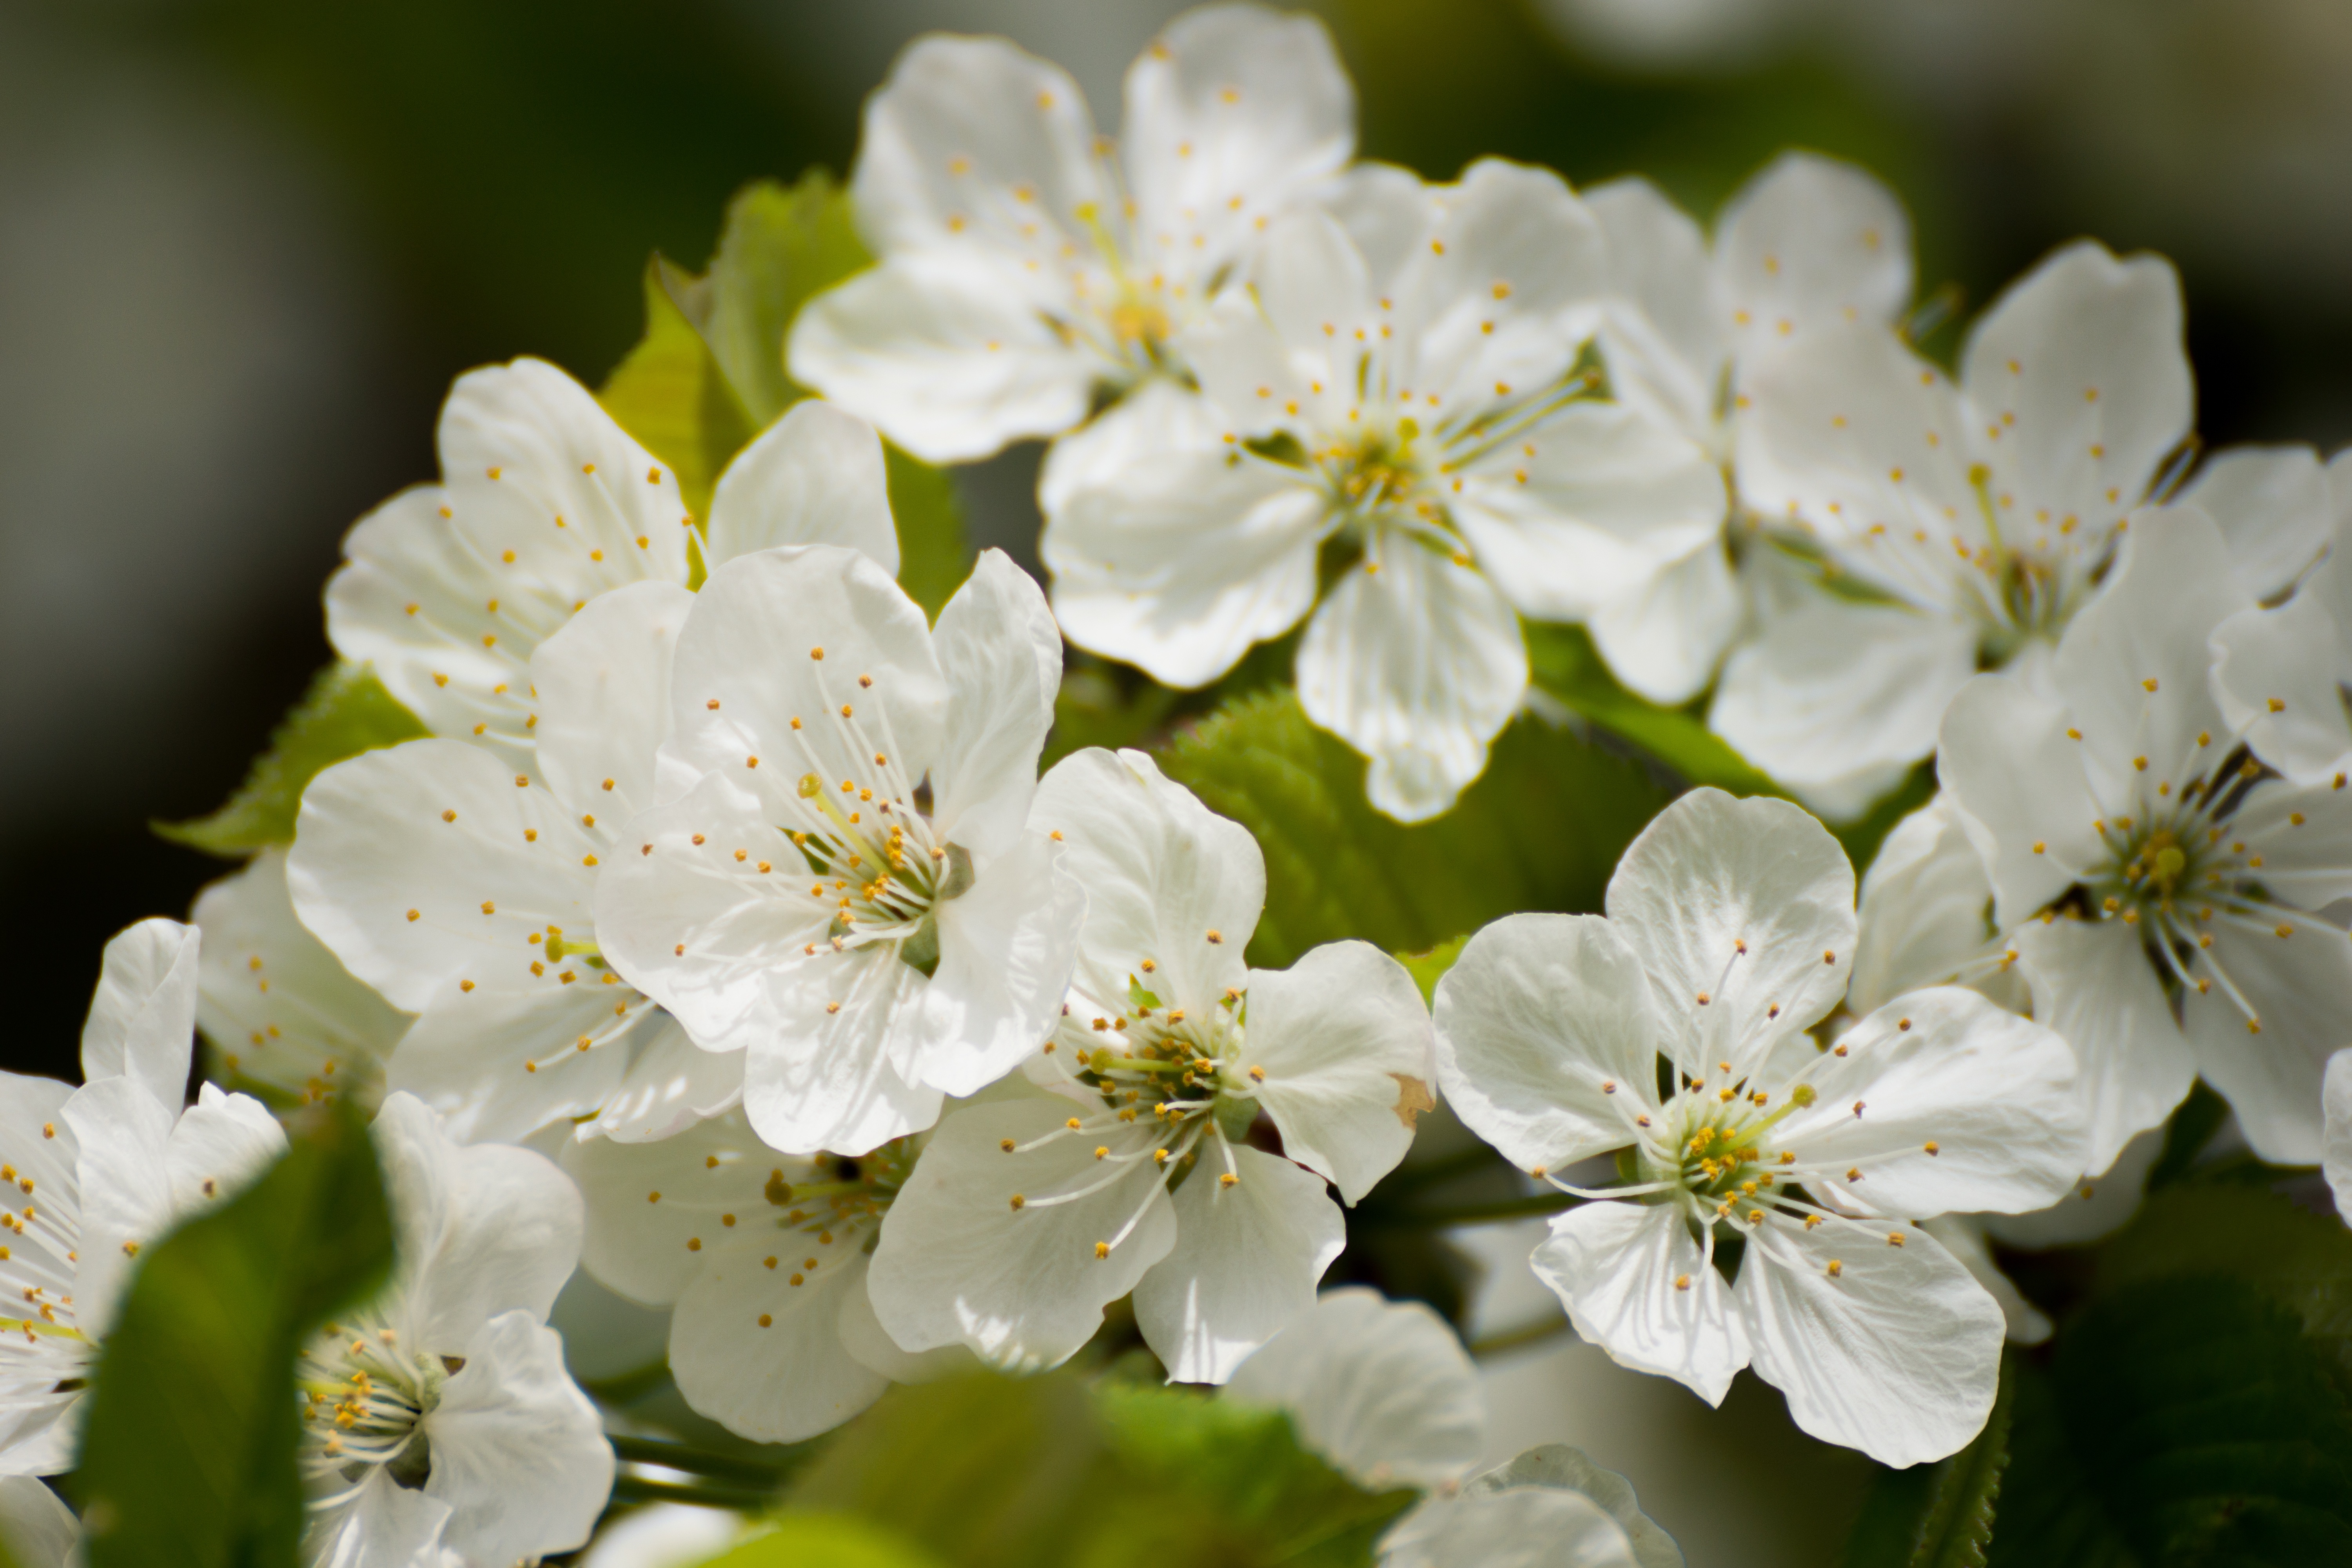
branch, blossom, plant, white, fruit, flower, petal, food, produce, flora, cherry blossom, flowers, close up, macro photography, flowering plant, rose family, land plant